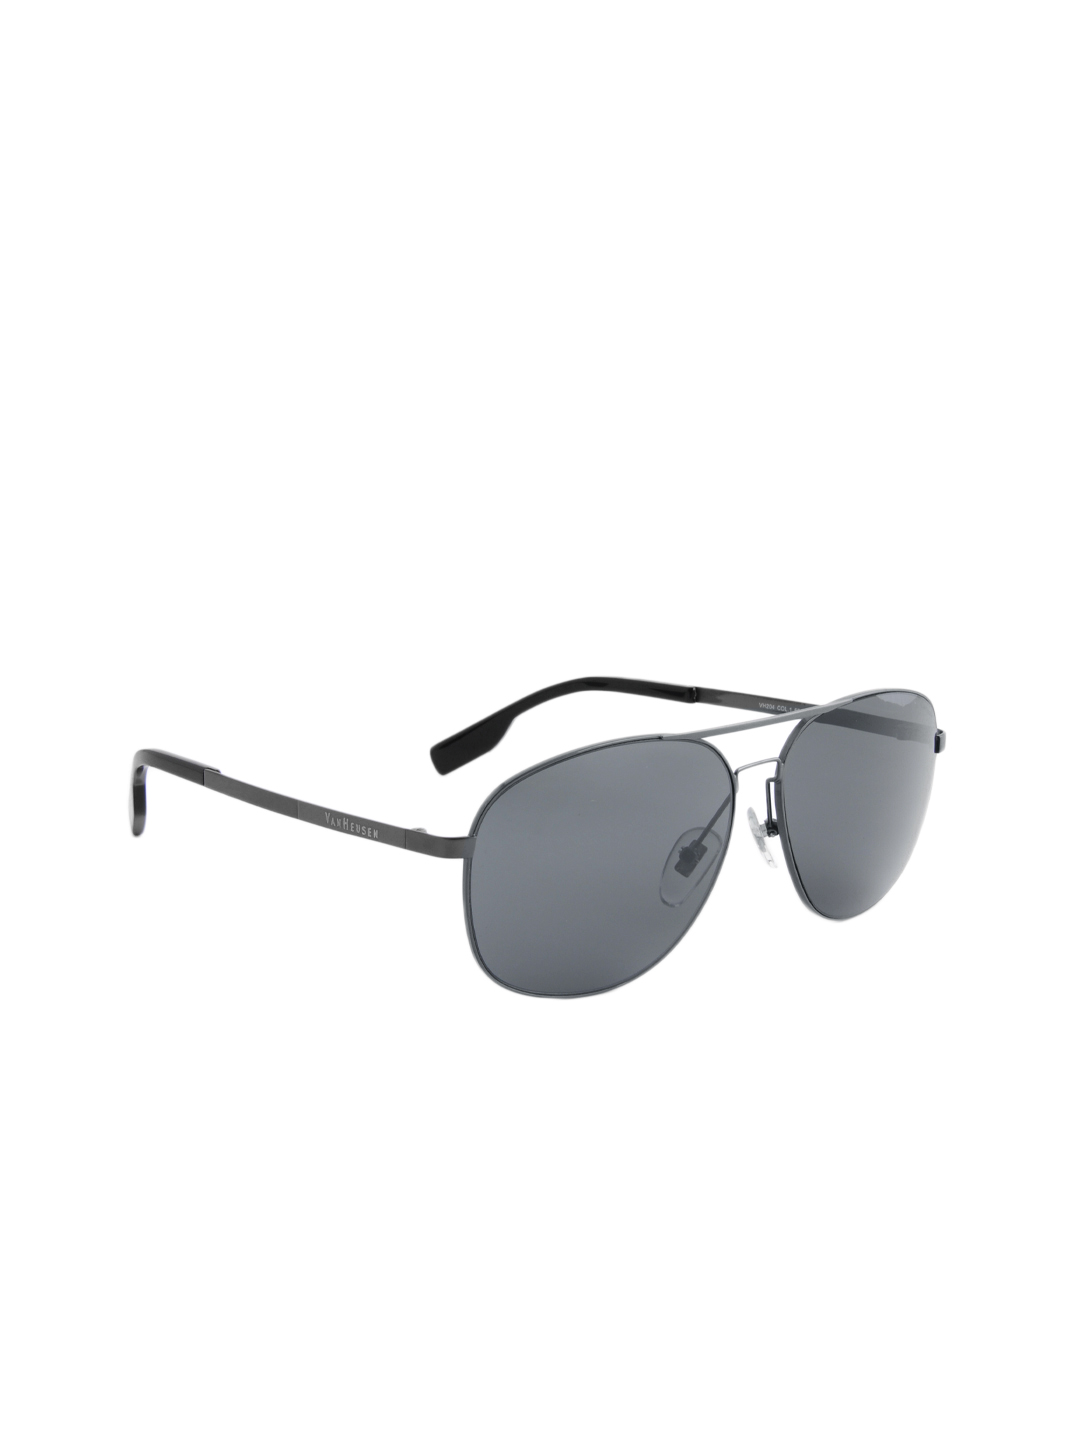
Van Heusen Men Grey Sunglasses
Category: Accessories / Eyewear / Sunglasses
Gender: Men
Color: Grey
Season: Winter 2016
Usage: Casual